Lazy river

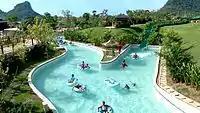
The lazy wave river at Ramayana Water Park in Pattaya, Thailand

A lazy river is a water ride found in water parks, hotels, resorts, and recreation centers, which usually consists of a shallow pool that flows similarly to a river.